Mughal-e-Azam

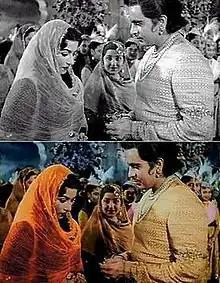
A comparison between the original ("above") and colourised version

"Mughal-e-Azam" was the first black-and-white Hindi film to be digitally coloured and the first to be given a theatrical re-release. The Sterling Investment Corporation, the negative rights owner and an arm of the Shapoorji Pallonji Group, undertook restoration and colourisation of "Mughal-e-Azam" and assigned Deepesh Salgia as Project Designer and Director. They initially approached Hollywood executives for help, but found the sales quotations, ranging from $12–15 million, too high. In 2002, Umar Siddiqui, managing director of the Indian Academy of Arts and Animation (IAAA), proposed to enhance it digitally at a fraction of the cost. To convince the Shapoorji Pallonji Group, one of India's wealthiest companies, of the commercial viability of the project, the IAAA colourised a four-minute clip and showed it to them. They approved and gave the project the go-ahead. Shapoorji Mistry, grandson of producer Shapoorji Pallonji Mistry, thought it a fitting tribute to complete his grandfather's unfinished dream of colourising the entire film.